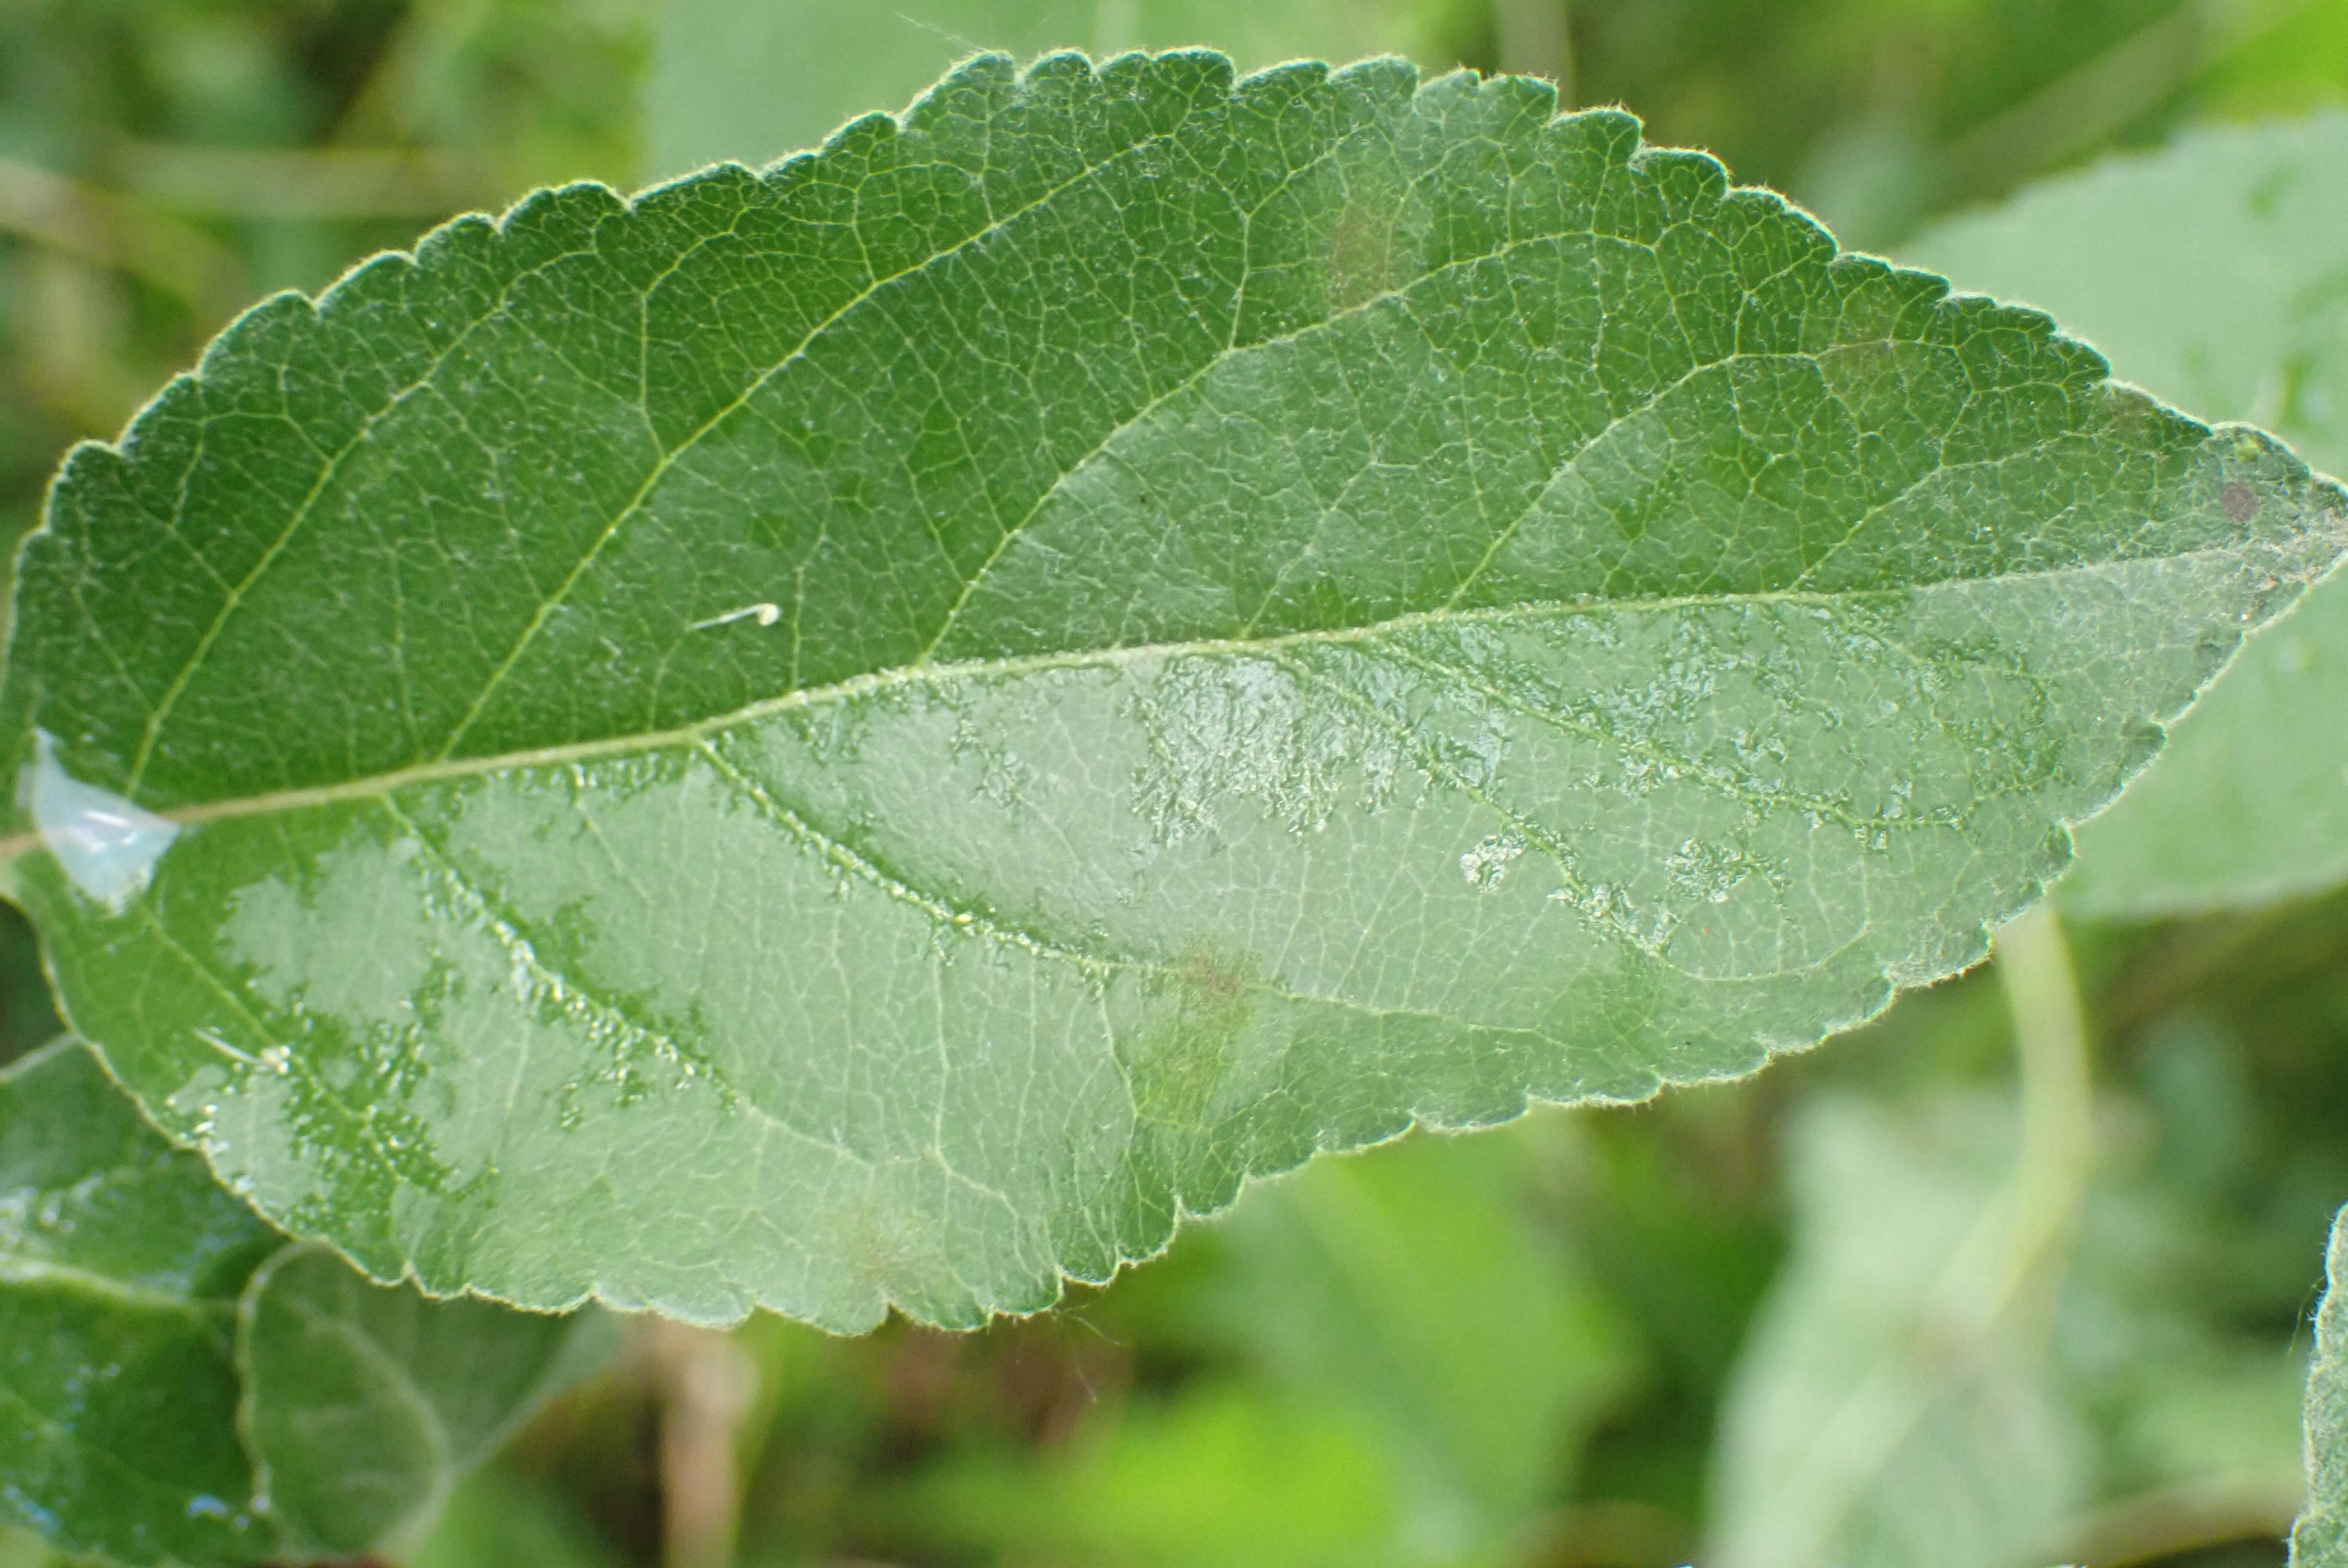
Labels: scab